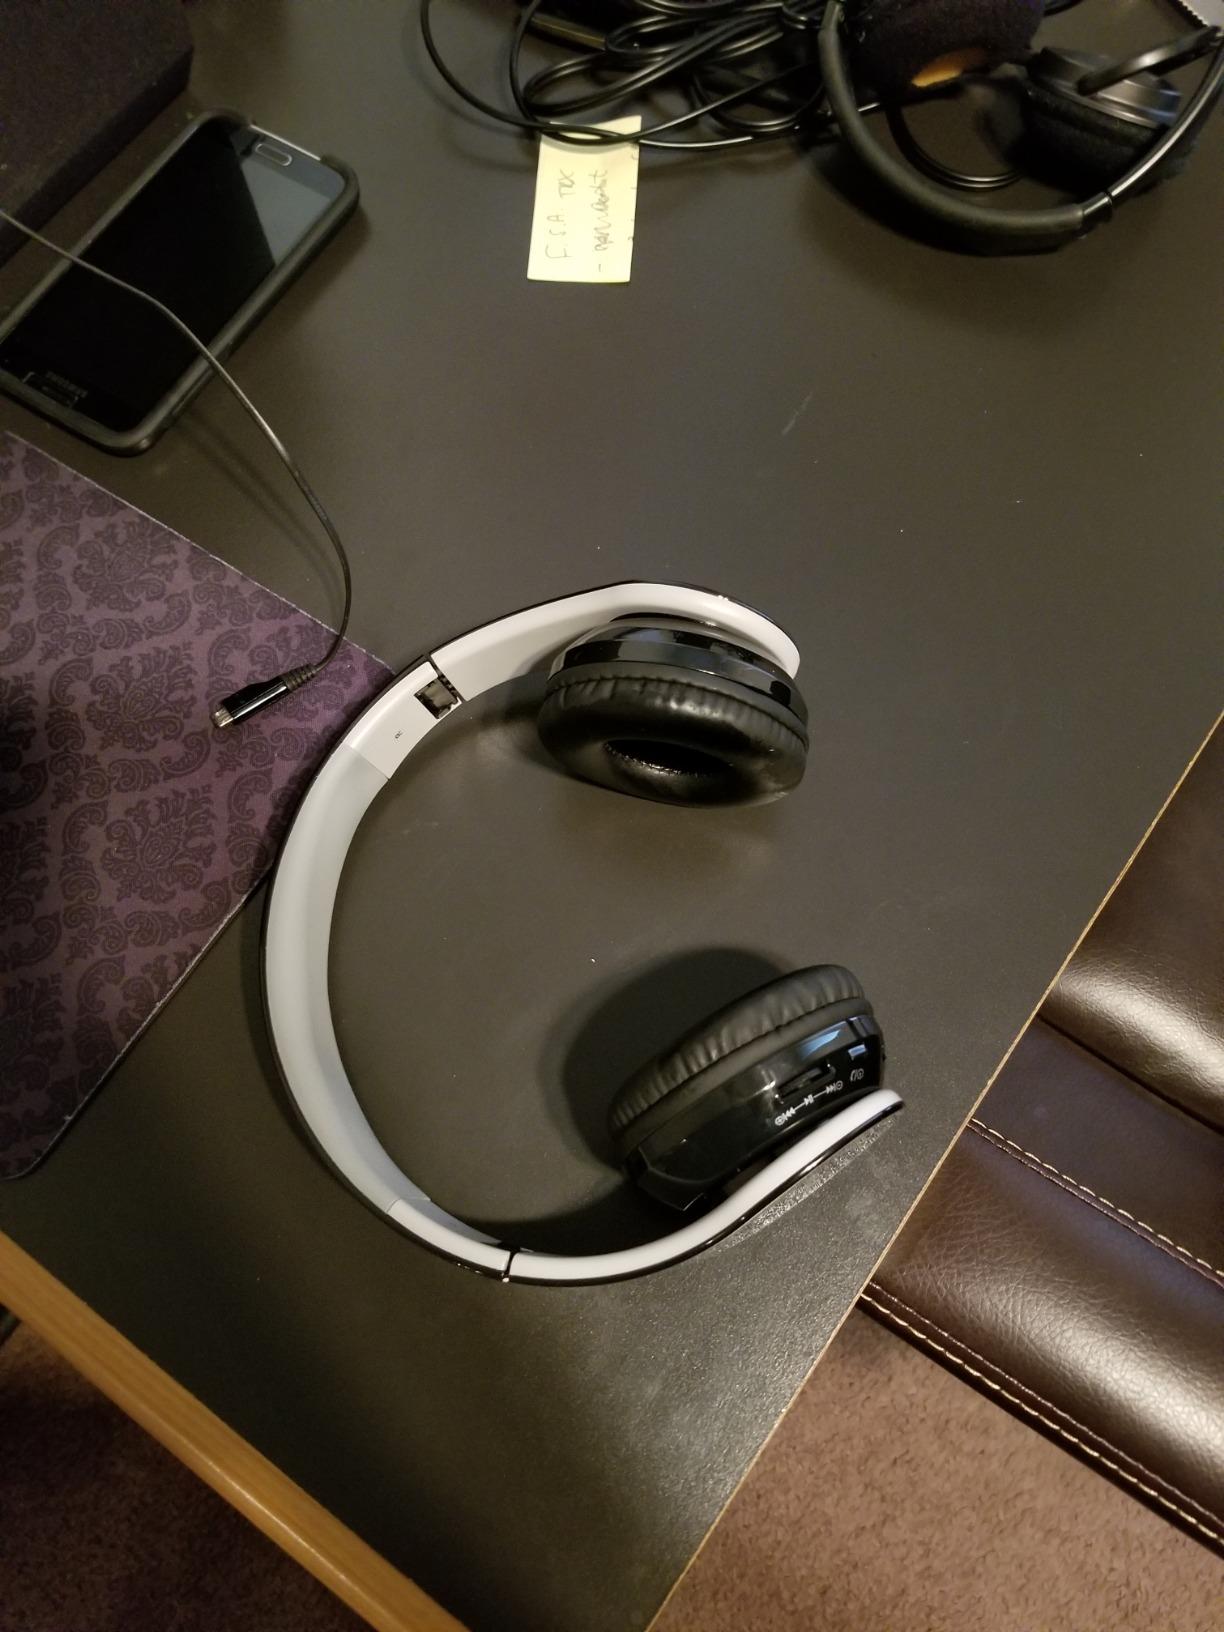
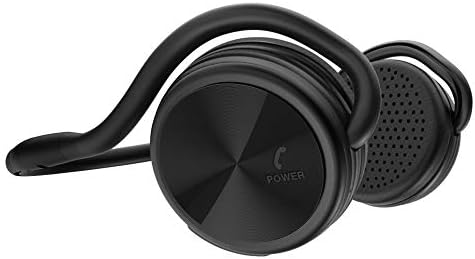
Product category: headphones
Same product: no